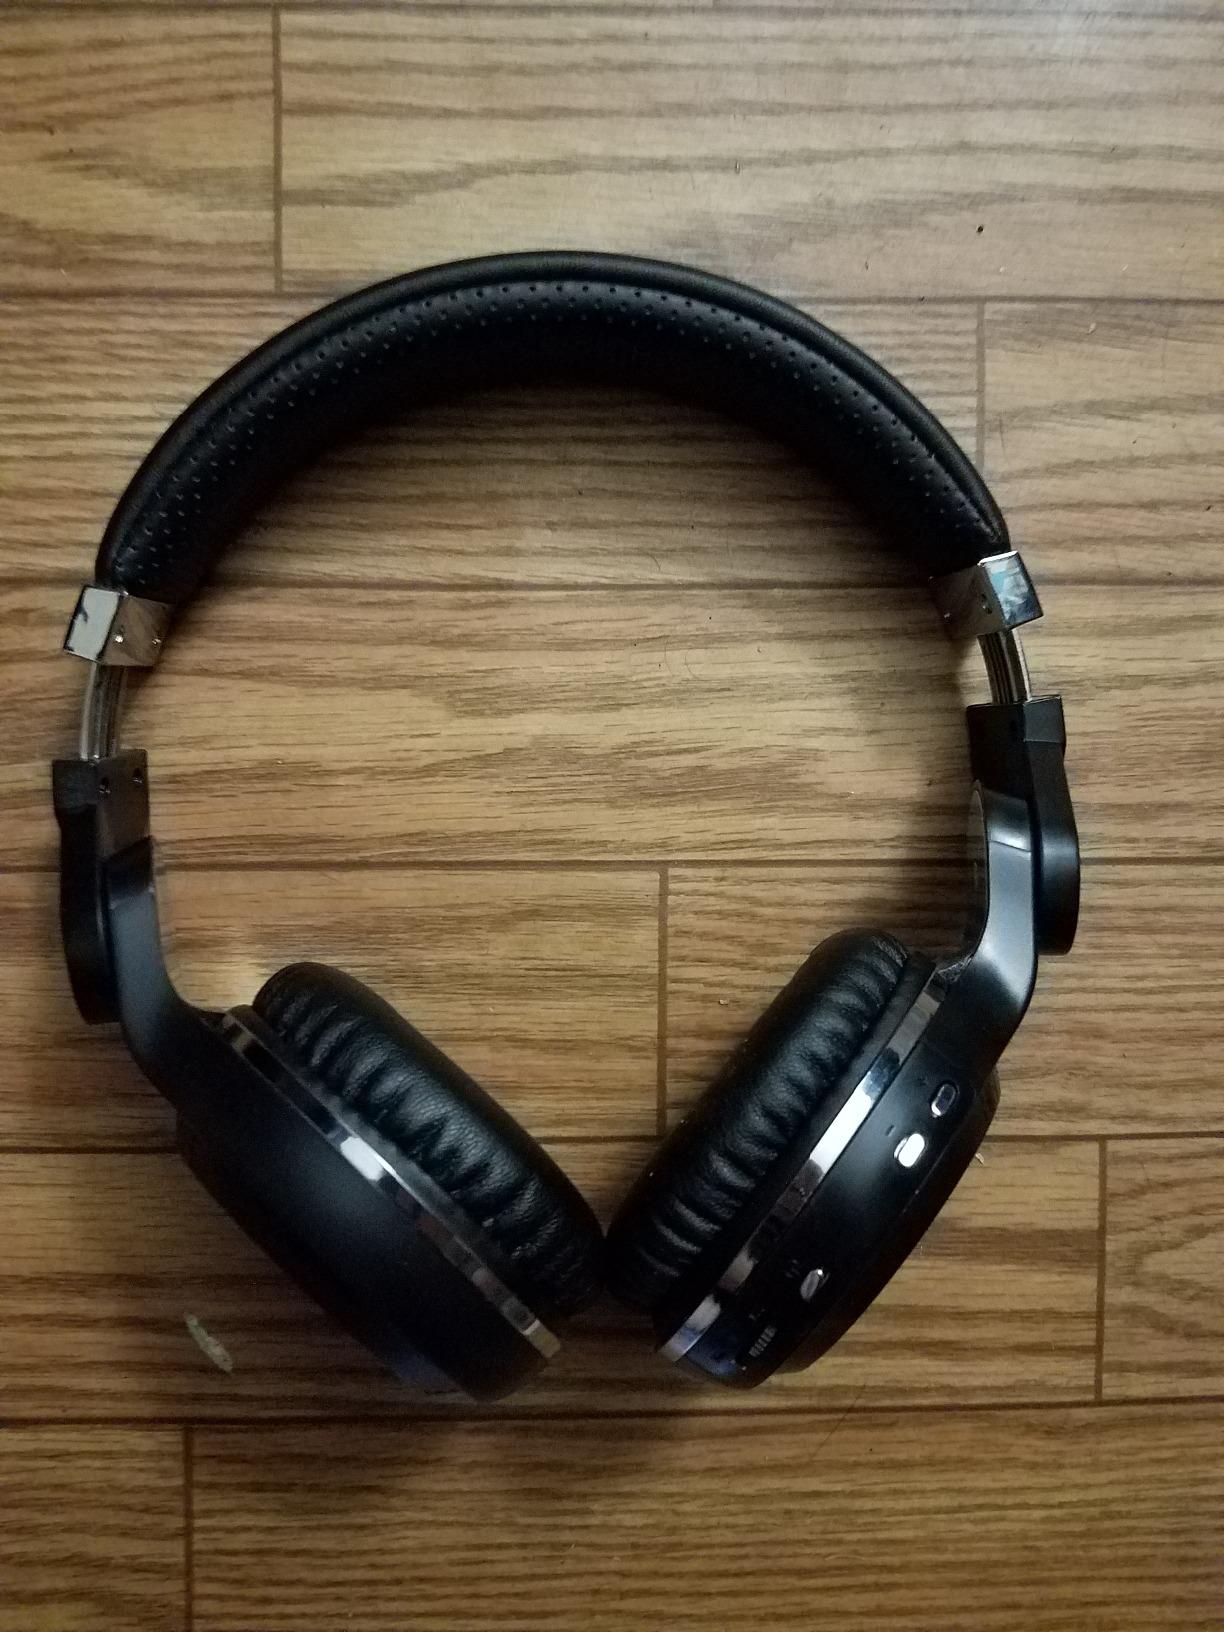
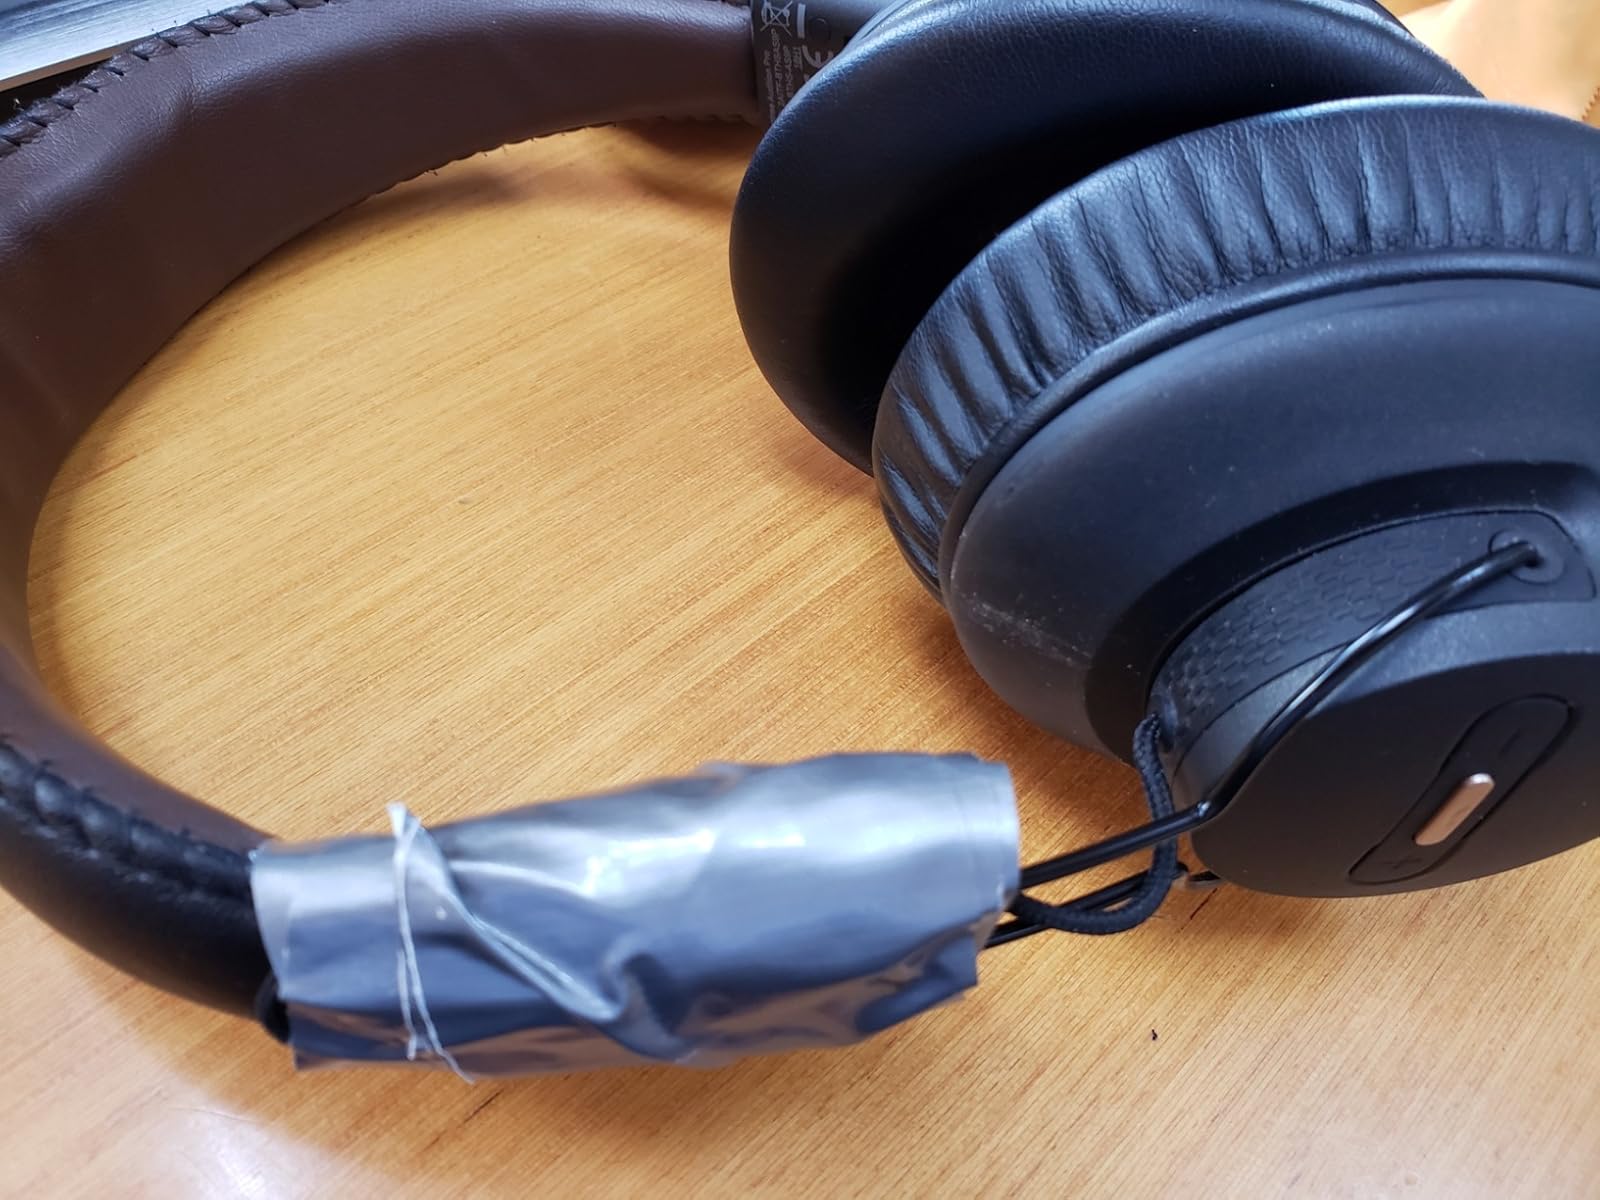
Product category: headphones
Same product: no